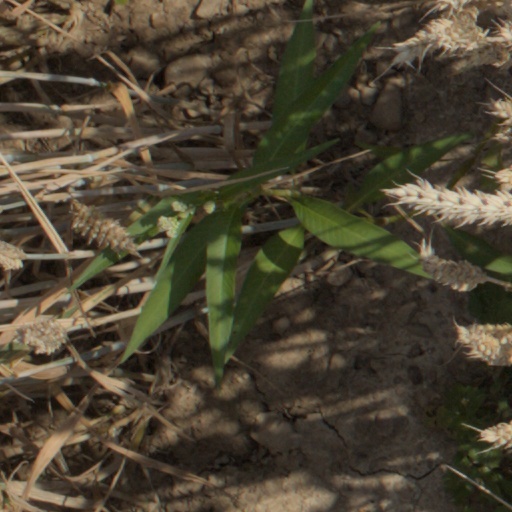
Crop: wheat